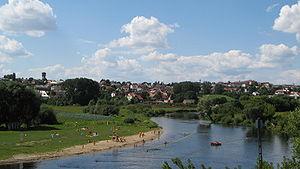
Łomża est une ville de l'Est de la Pologne, située en Mazovie, mais appartenant à la voïvodie de Podlachie. Selon les statistiques de 2004, la ville avait une population de 63 700 habitants 62 965 habitants en 2019, ce qui en a fait la deuxième plus grande ville de voïvodie de Podlachie, après Białystok.